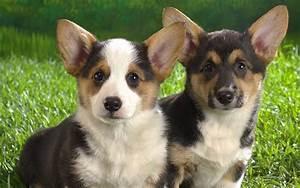
dog